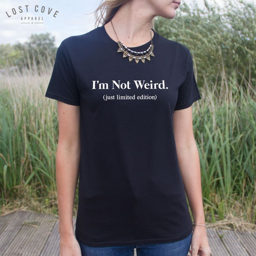
buy i 'm not t - shirt this from top rated seller - shipping worldwide - you may also like the similar items on the link .